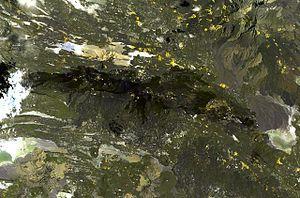
Le Manda-Inakir est un système de fissures volcaniques situé à la frontière entre Djibouti et l'Éthiopie.